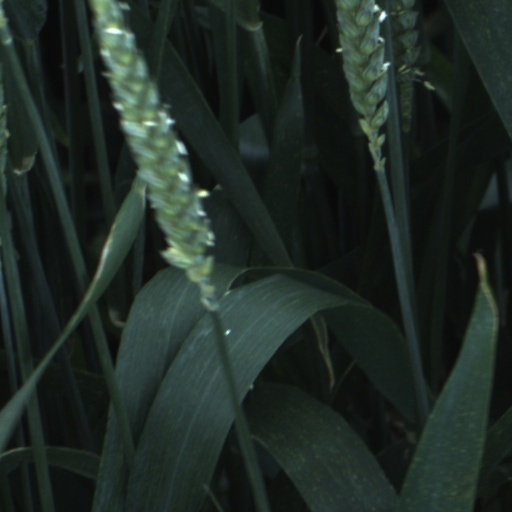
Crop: wheat